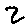
Label: 2